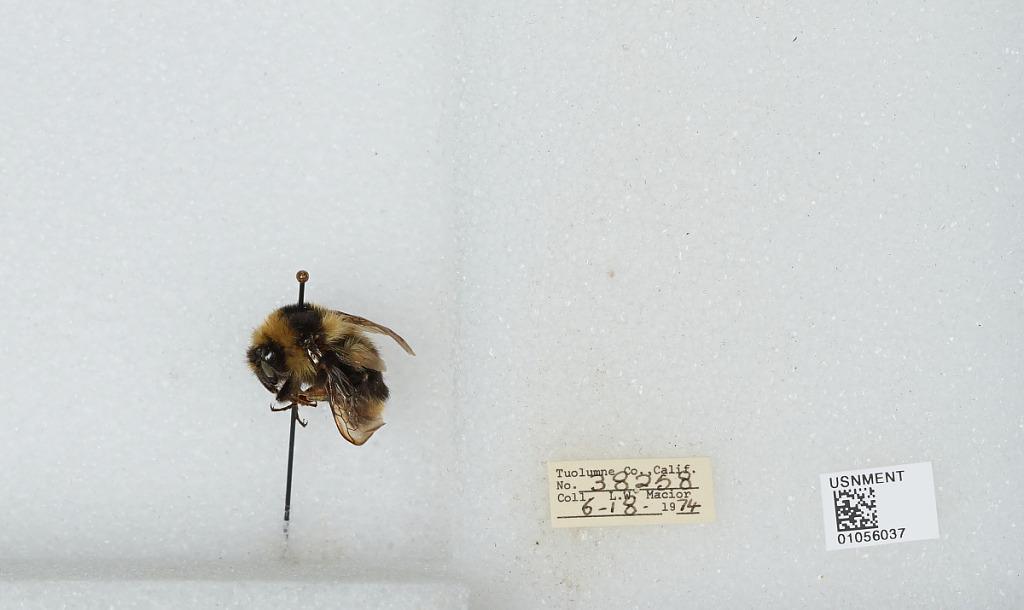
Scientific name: Bombus bifarius nearcticus
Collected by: L. Macior
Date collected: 1974-6-18
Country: United States
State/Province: California
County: Tuolumne
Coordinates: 38.02, -119.94